Westhampton station

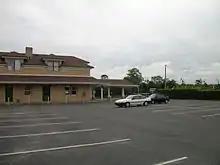

The Westhampton station was originally built in 1869 along what was then the Sag Harbor Branch. In 1905, a second station was built when the first one was moved to a private location.